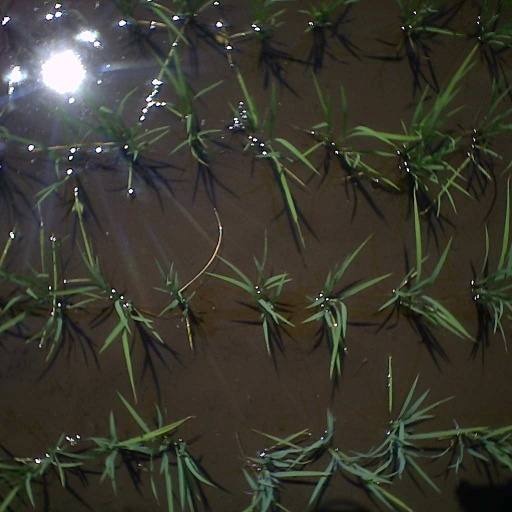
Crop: rice